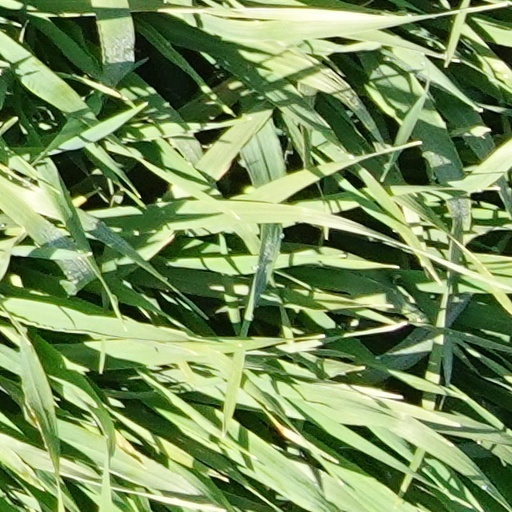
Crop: wheat